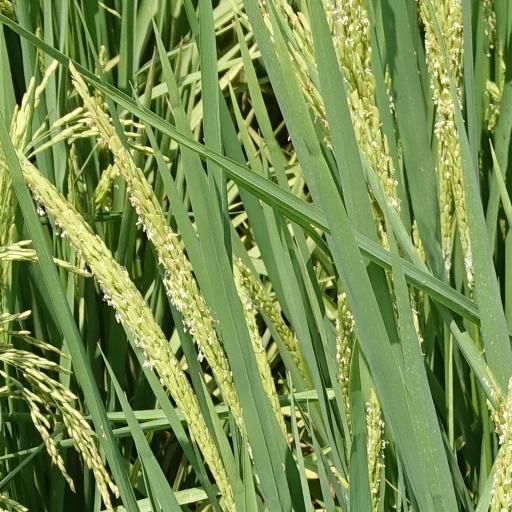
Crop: rice